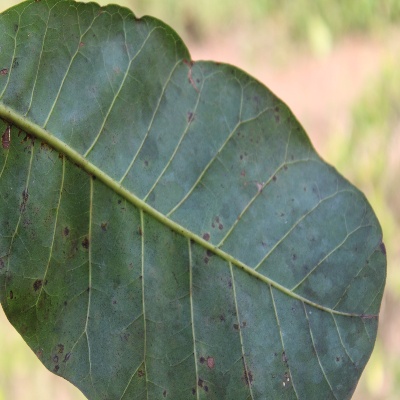
Crop: Cashew
Condition: anthracnose